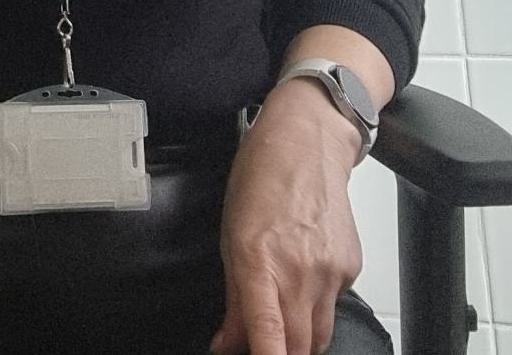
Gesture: no_gesture